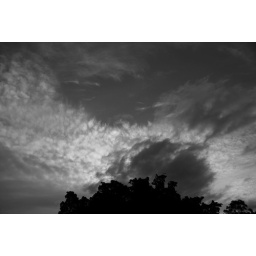
Sweeping down from above , cloud band seeming to merge with the tree tops.